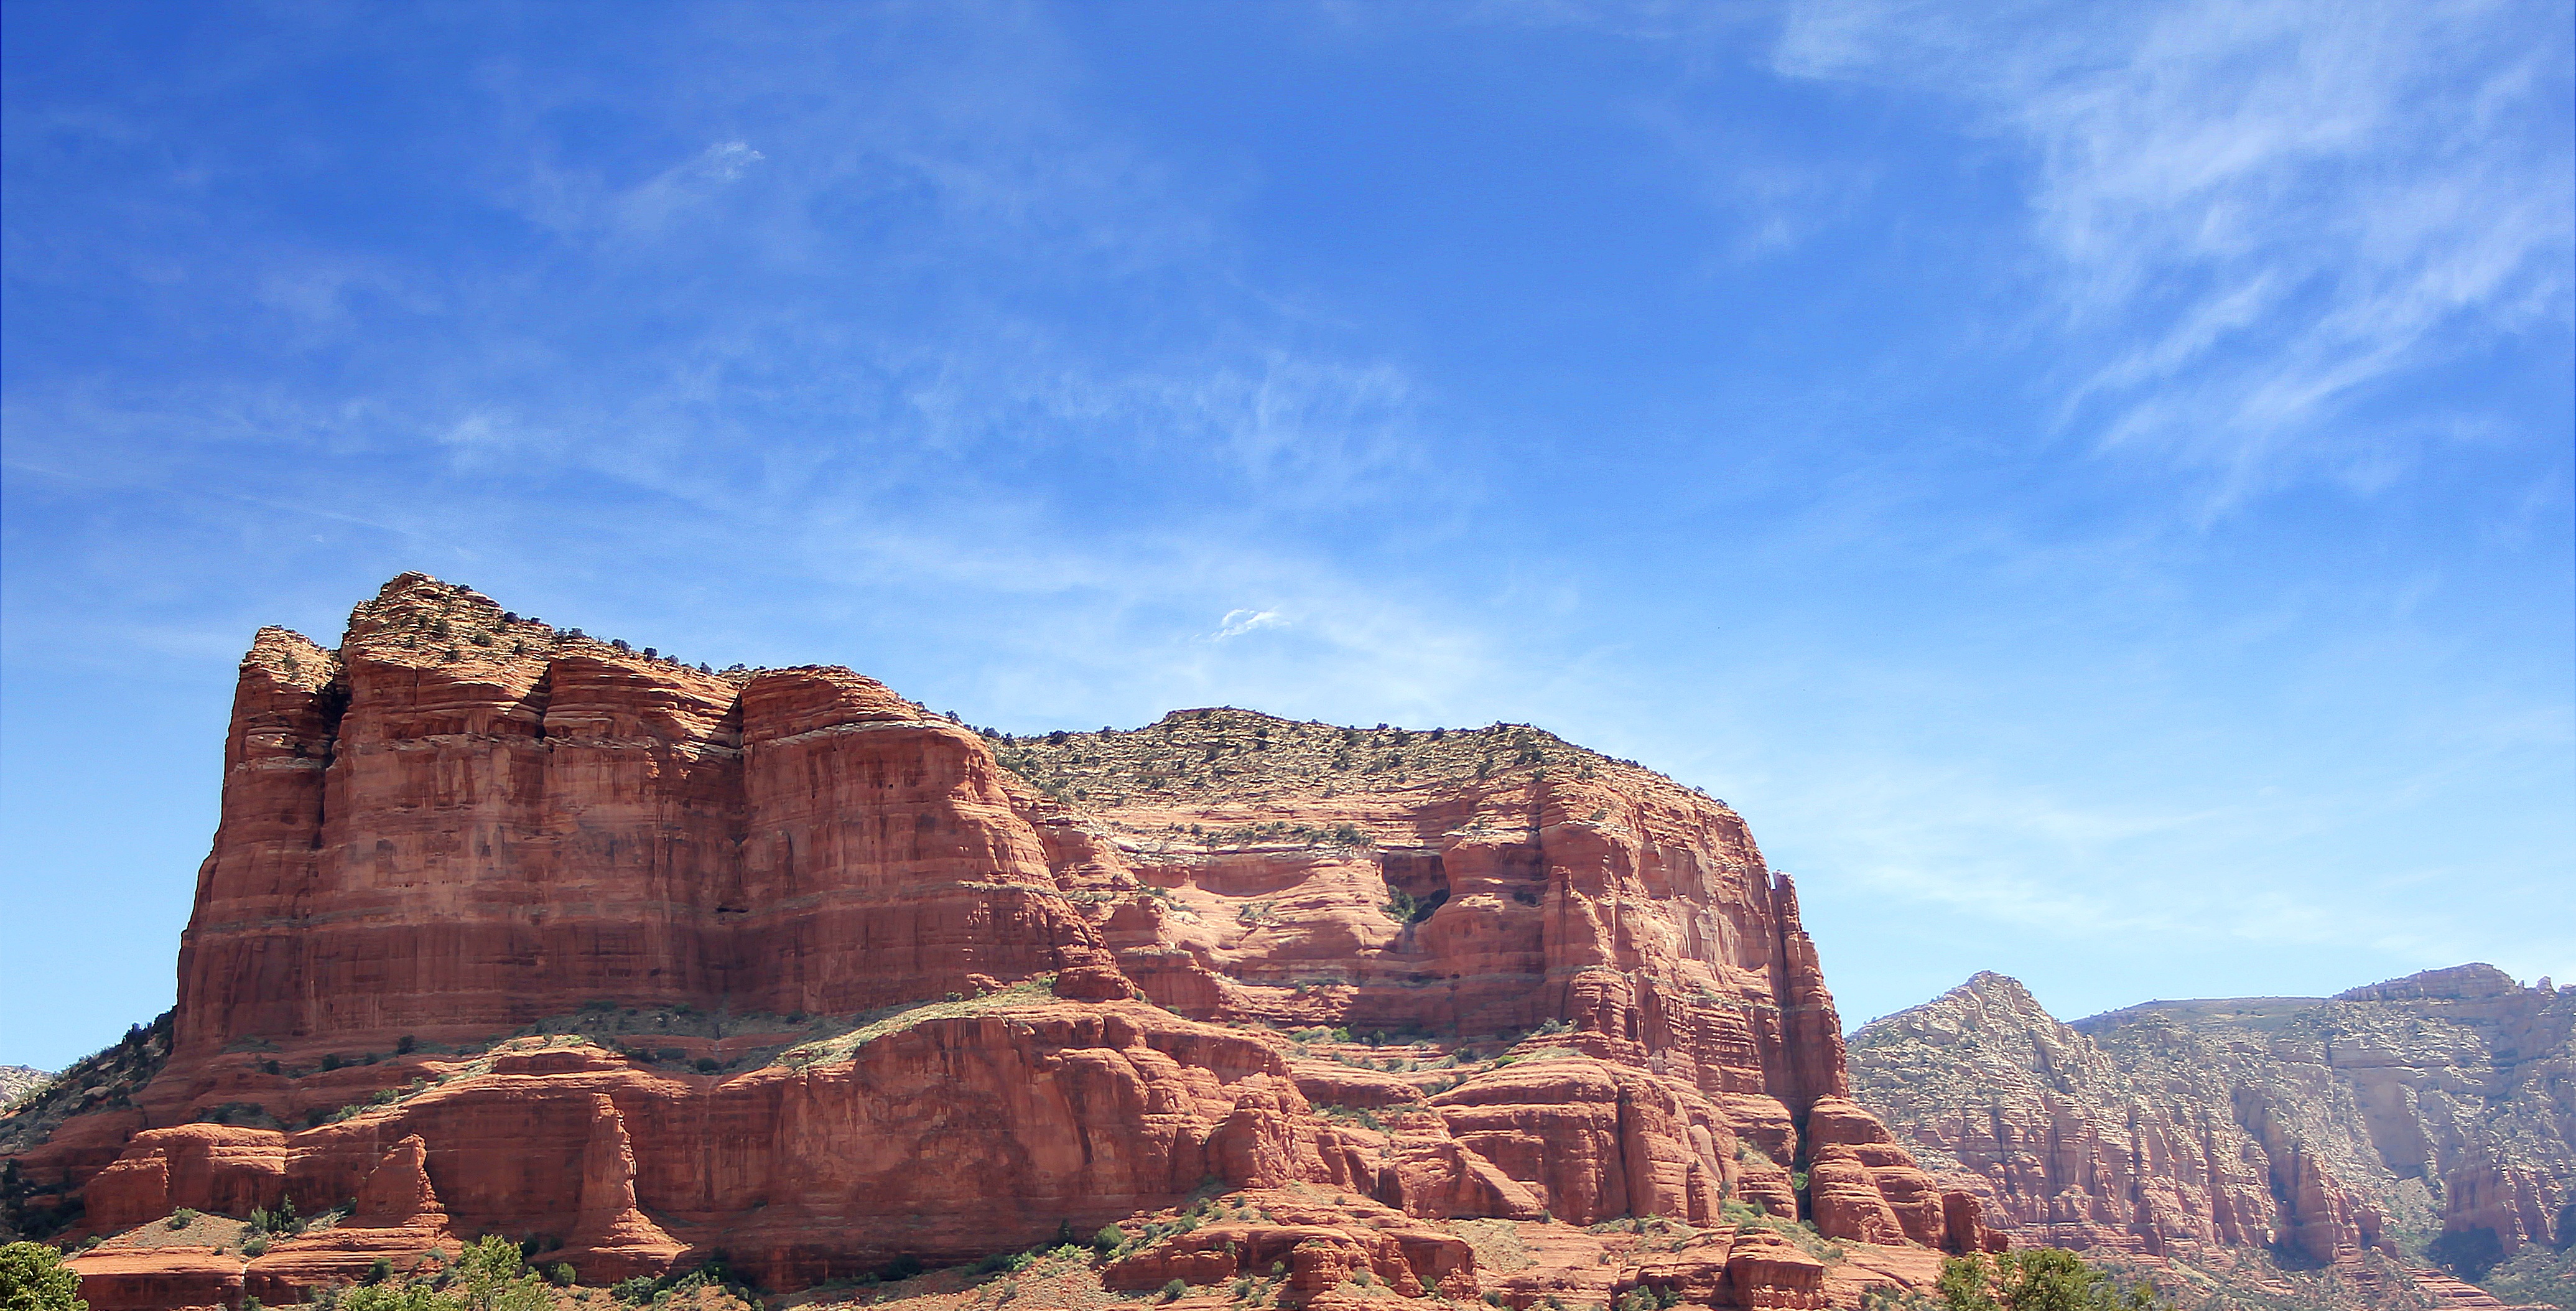
landscape, rock, mountain, sky, desert, valley, vacation, formation, cliff, arch, landmark, grand canyon, tourism, terrain, national park, arizona, geology, ruins, badlands, plateau, famous, geological, southwest, landform, ancient history, geographical feature